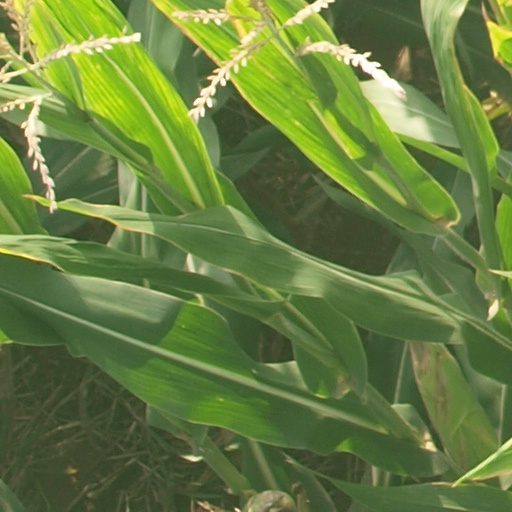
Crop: maize; corn